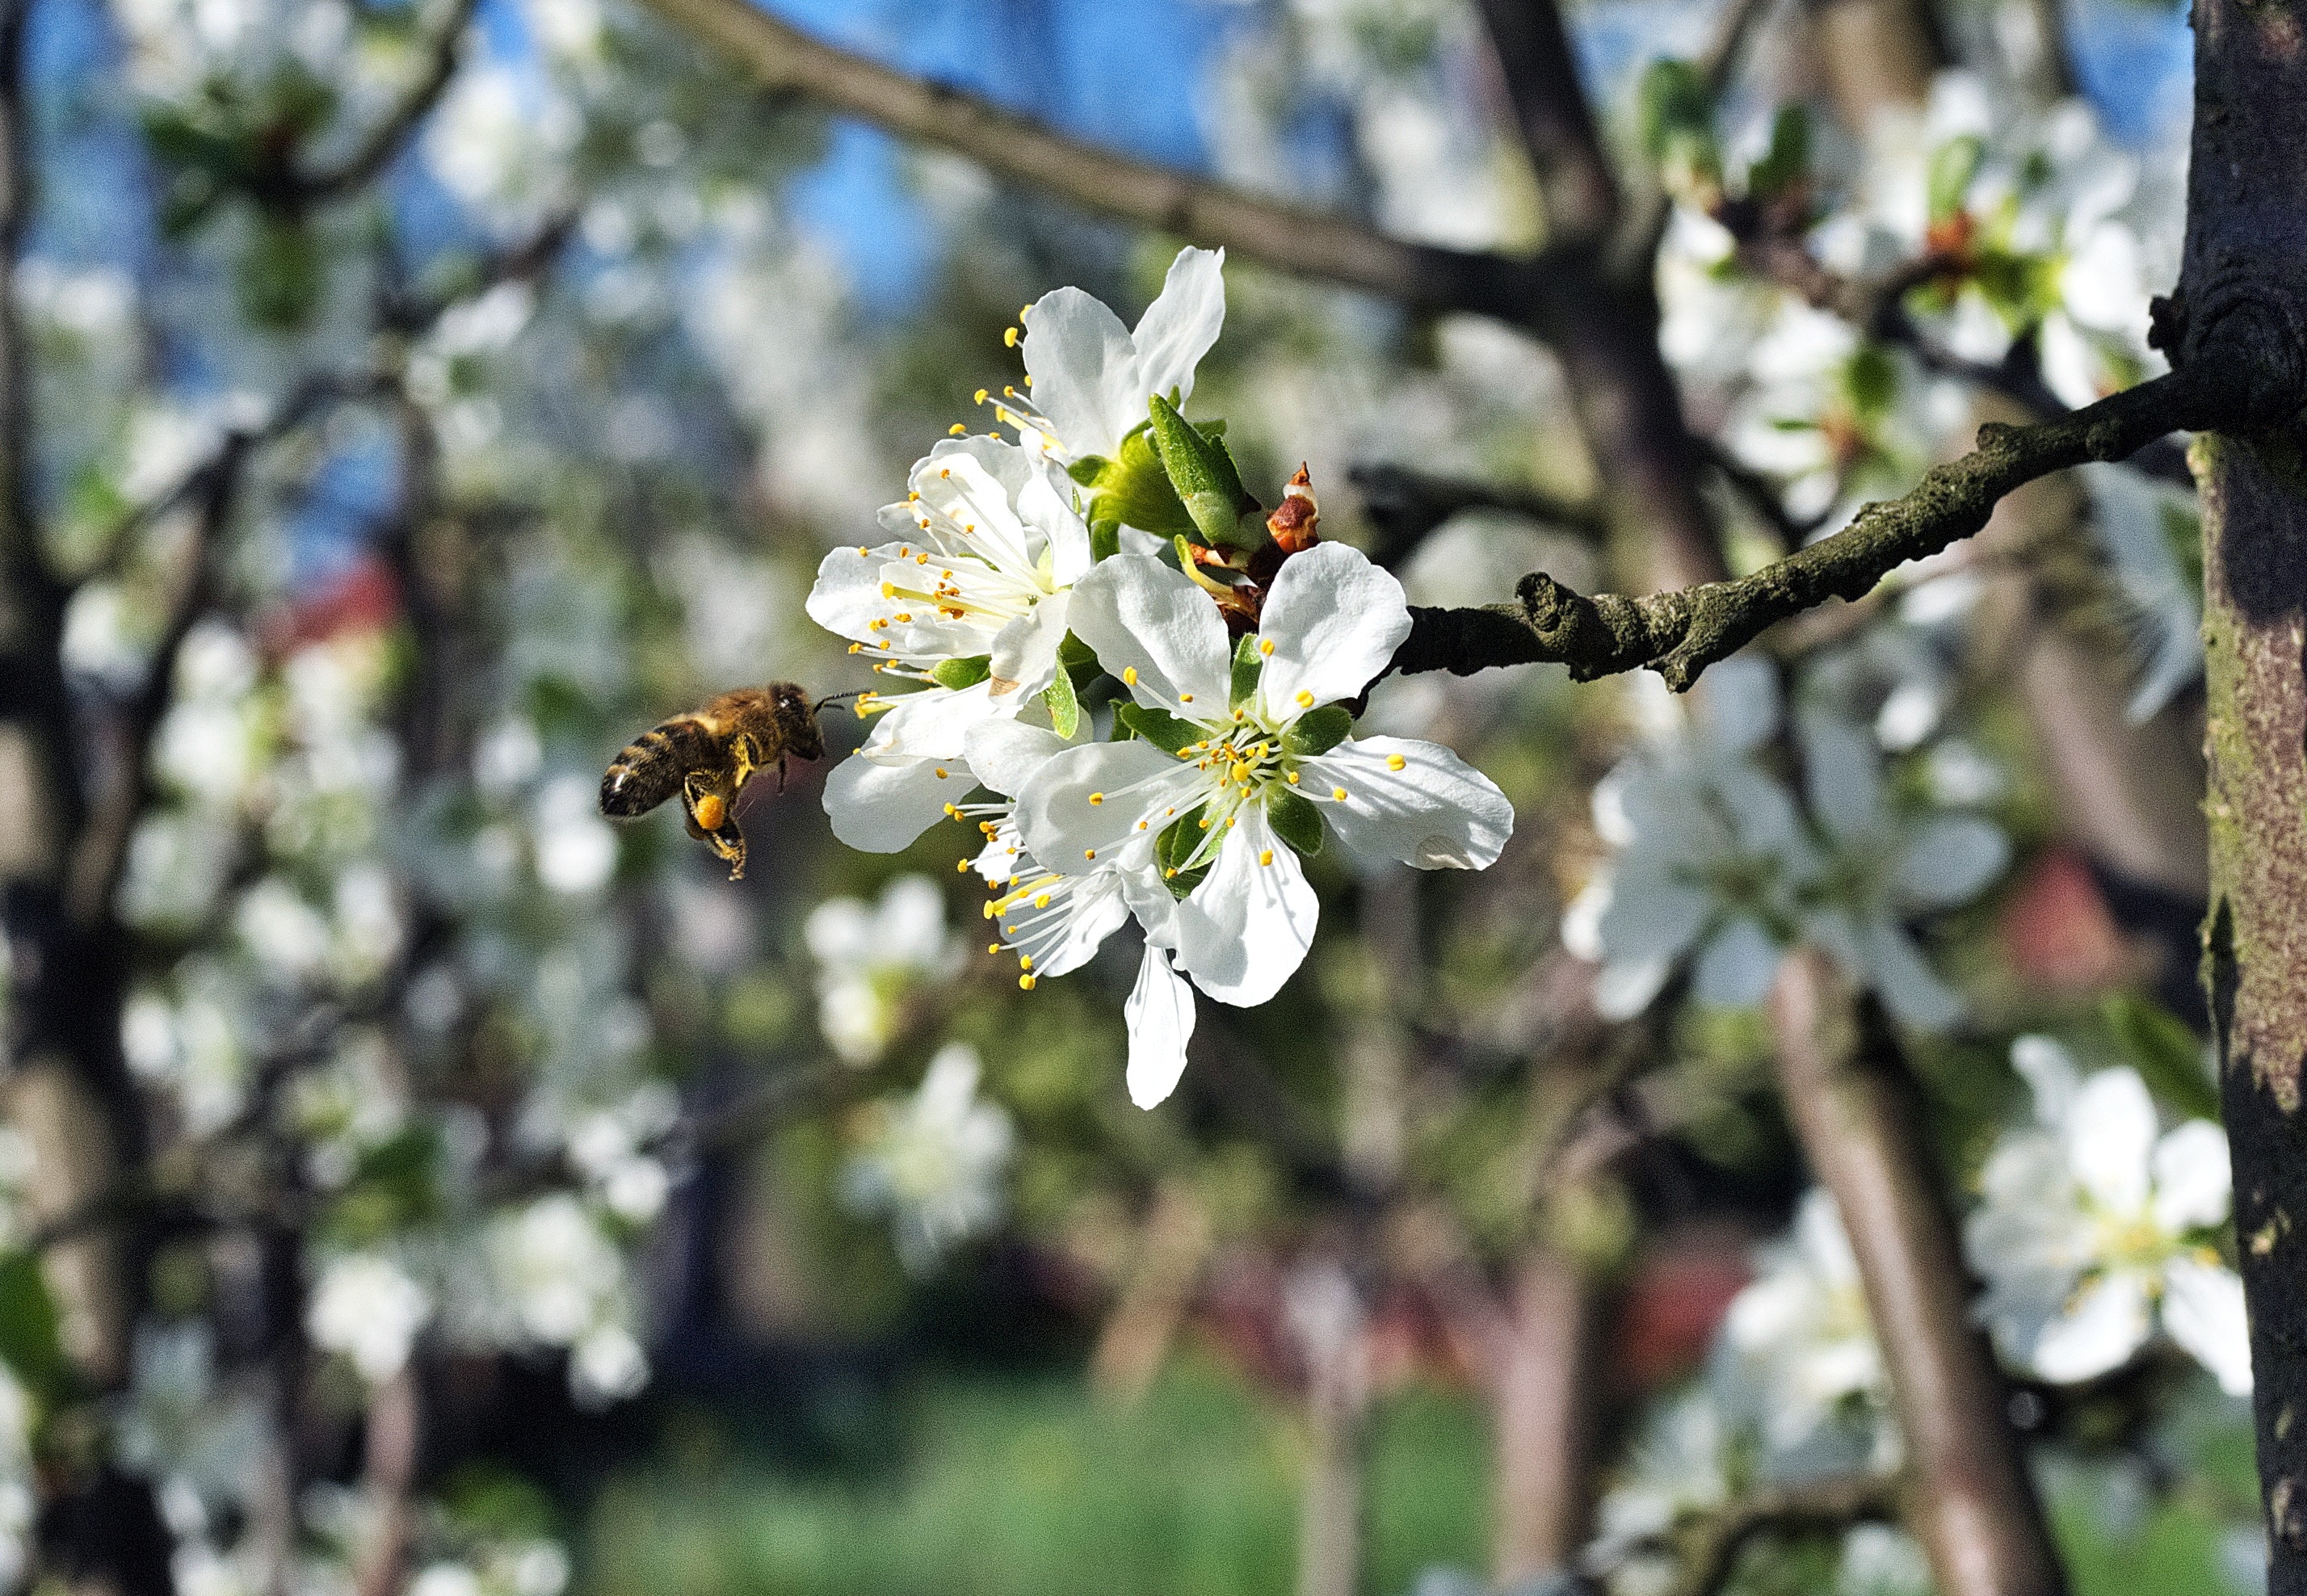
work, tree, branch, blossom, plant, flower, honey, pollen, pollination, spring, insect, garden, flora, cherry blossom, twig, plum, bee, flowering, prunus, nectar, bees, the collection of, prunus spinosa, blooming flowers, pollinator, the bees at work, pollination of flowers, membrane winged insect